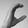
ASL letter: C